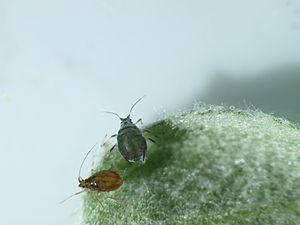
à gauche fondatrigène (Dysaphis plantaginea) du plantain (hôte secondaire)à droite fondatrice(Dysaphis plantaginea) du pommier (hôte primaire)
Le puceron cendré du pommier ou puceron rose du pommier est une espèce d'insectes hémiptères, un gros puceron aptère diœcique de 2,5 mm. Il n'est nuisible qu'au pommier ; les plantes-hôtes secondaires sont le plantain mais parfois aussi les rumex et le cerfeuil.